Describe the emotion expressed in this image:  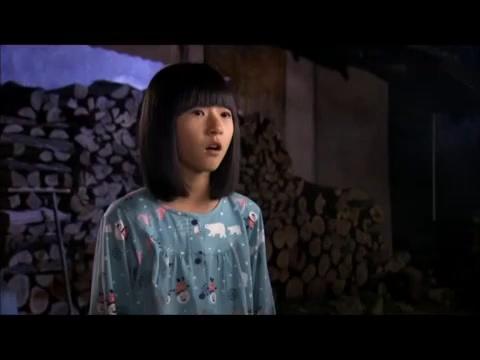
This person displays Fear, valence and arousal with low intensity.